Virgil R. Miller

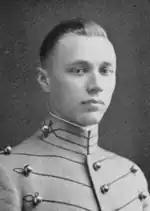
At West Point in 1924

Miller graduated from the U.S. Military Academy and was commissioned a second lieutenant in the infantry in 1924. He married Ann McGoughran the following year and in 1926 returned to Puerto Rico where he served with Puerto Rico's 65th Infantry Regiment at Camp Las Casas. In 1940, he was transferred to Hawaii, where he served with the 21st Infantry Brigade and later with the 24th Infantry Division stationed on the island of Oahu at Schofield Barracks.